Sudarshan Mahasthavir

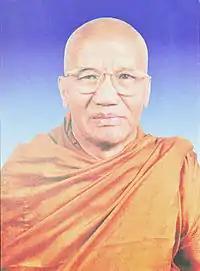
Sudarshan Mahasthavir

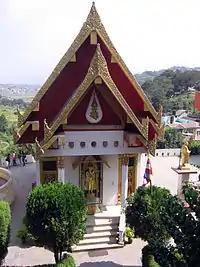
Shri Kirti Vihara, Kirtipur

Sudarshan Mahasthavir (alternative name: Sudarshan Bhante, born Lumbini Raj Shakya) (1938–2002) was a Nepalese Buddhist monk and author who played a major role in the development of Theravada Buddhism in Nepal and Nepal Bhasa literature. He was jailed by Nepal's repressive Panchayat regime for his activities supporting language rights.